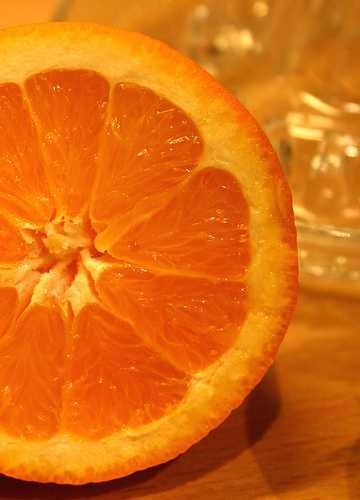
Label: Orange